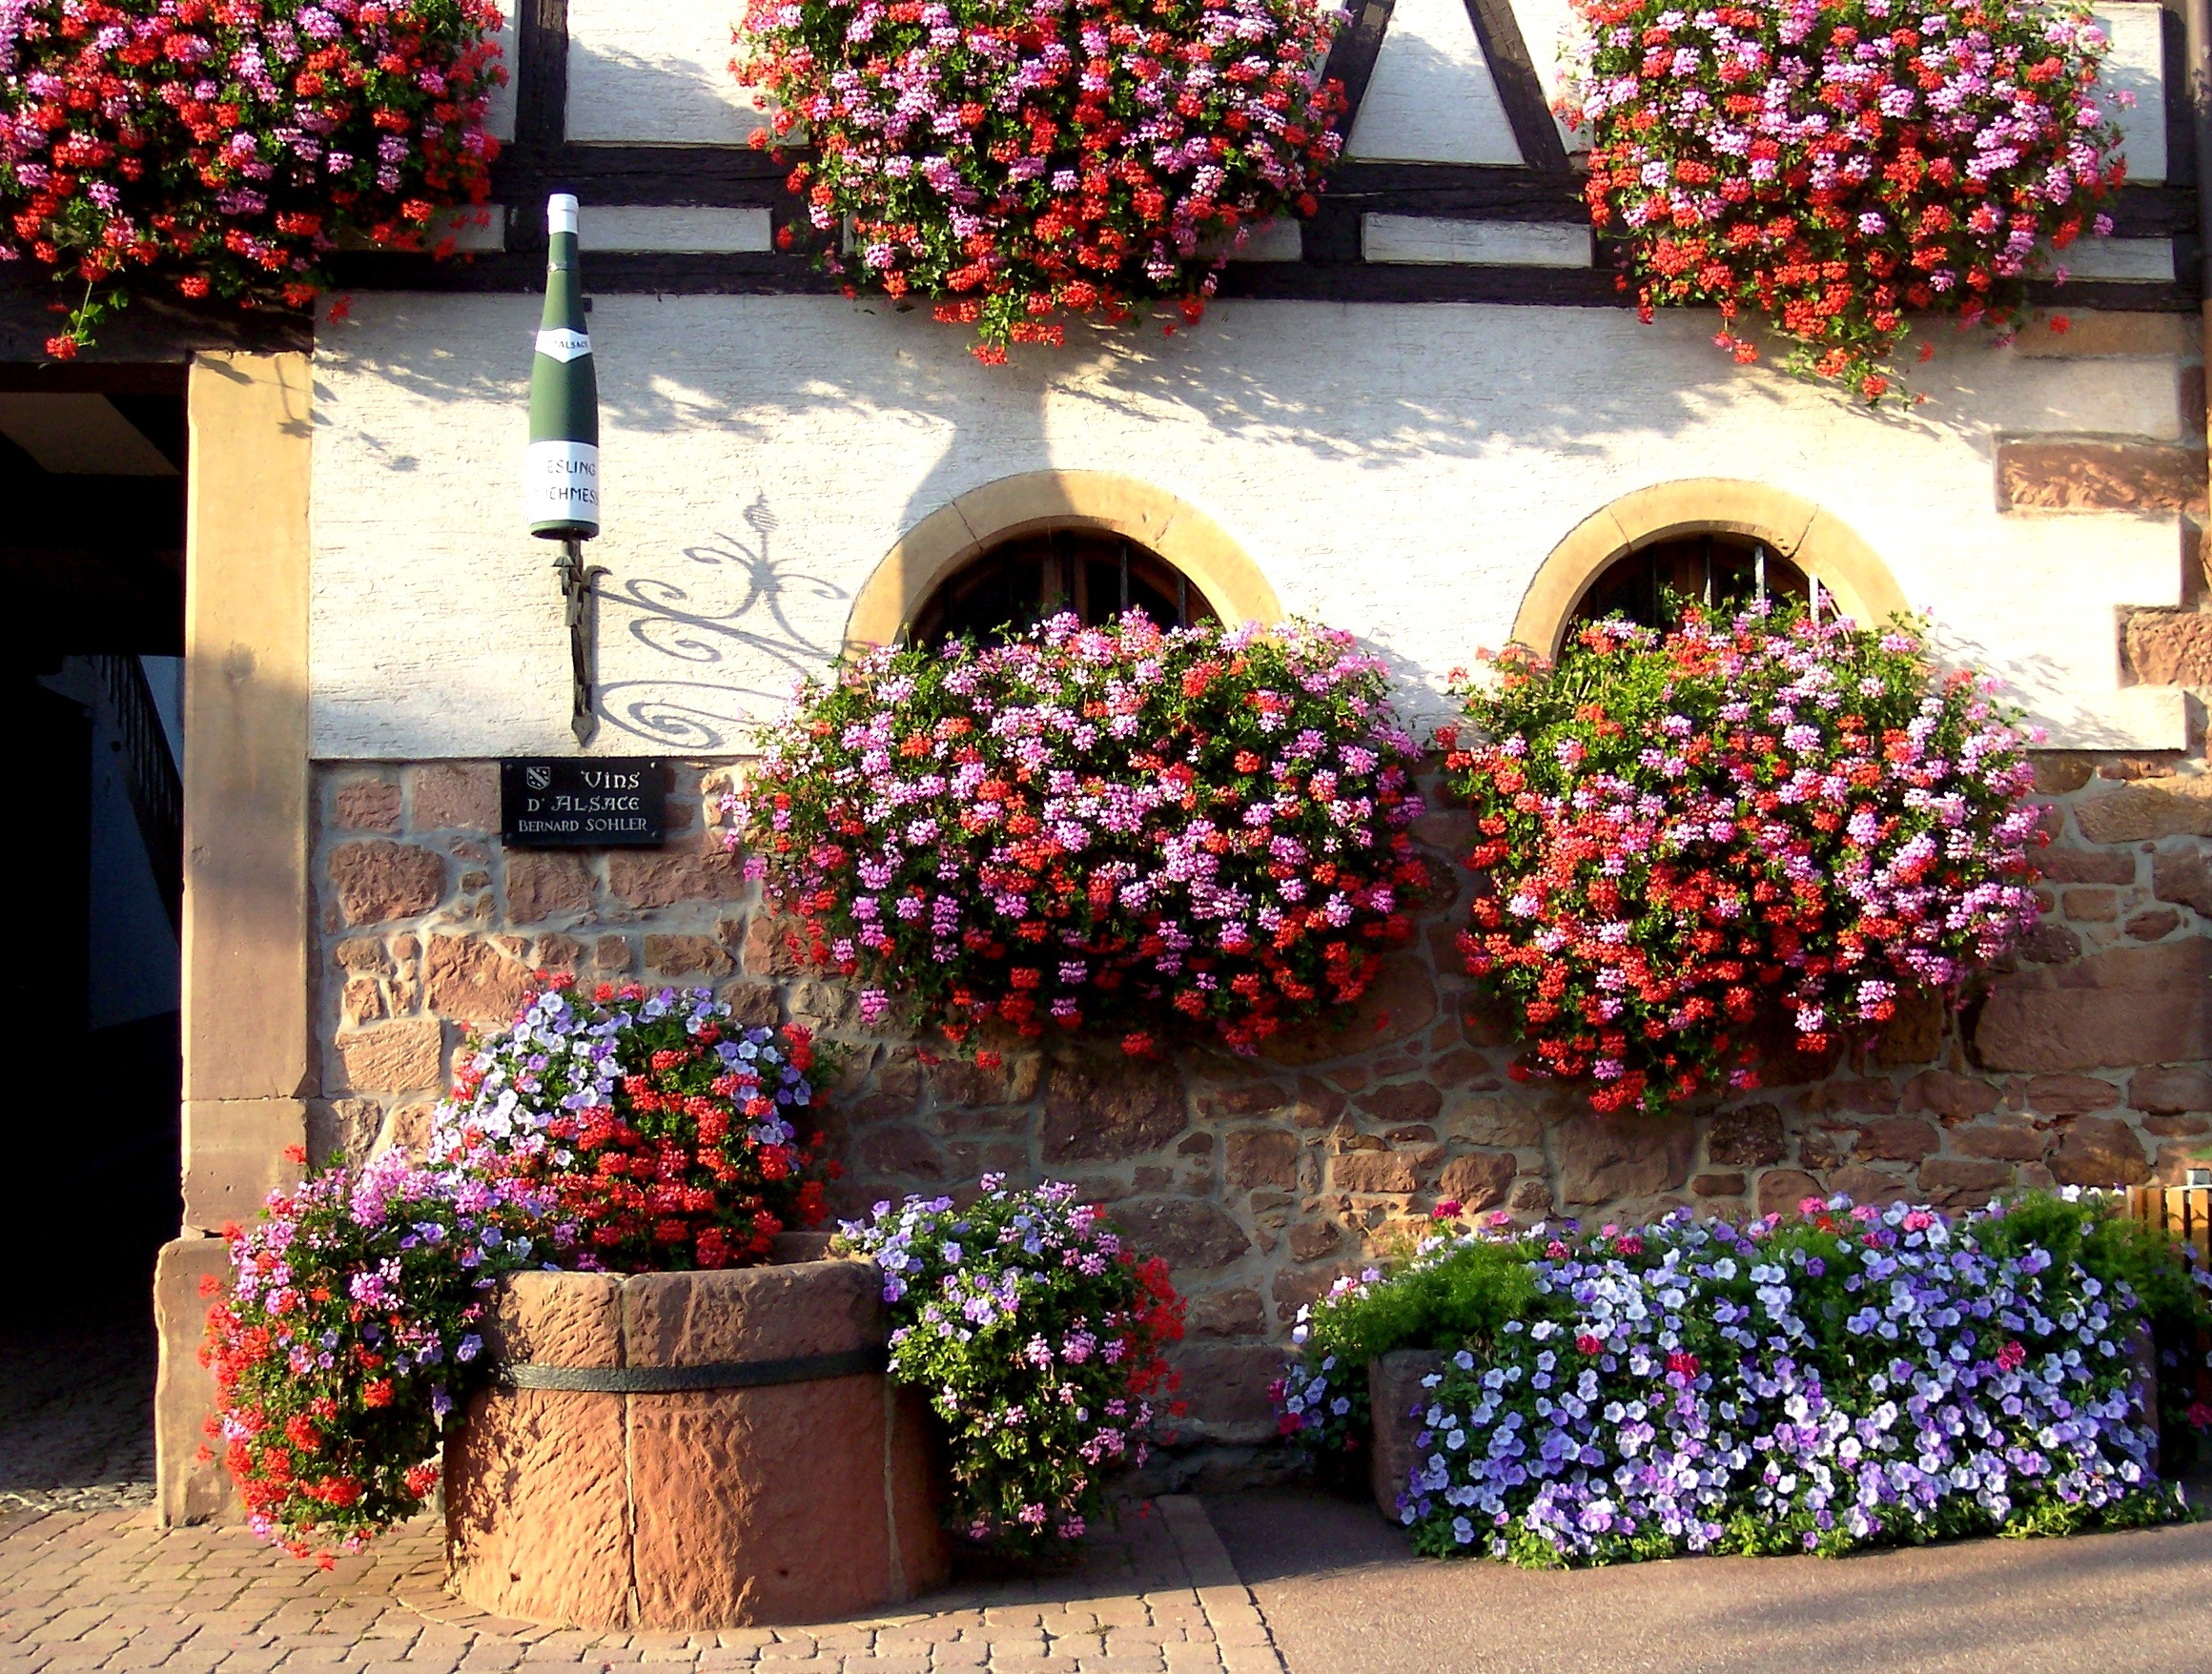
plant, wine, flower, spring, color, bottle, flora, flowers, aisle, christmas decoration, floristry, alsace, geraniums, facade fleurie, floral design, flower arranging